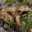
Label: frog